Electric clock

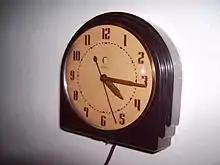
Telechron synchronous electric clock manufactured around 1940. By 1940, the synchronous clock became the most common type of clock in the United States

An electric clock is a clock that is powered by electricity, as opposed to a mechanical clock which is powered by a hanging weight or a mainspring. The term is often applied to the electrically powered mechanical clocks that were used before quartz clocks were introduced in the 1980s. The first experimental electric clocks were constructed around the 1840s, but they were not widely manufactured until mains electric power became available in the 1890s. In the 1930s, the synchronous electric clock replaced mechanical clocks as the most widely used type of clock.